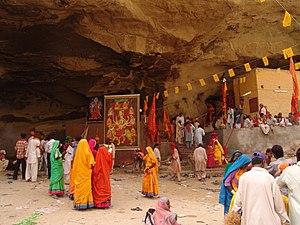
Le district de Lasbela est une subdivision administrative du sud de la province du Baloutchistan au Pakistan. District côtier créé en 1954, sa capitale est Uthal mais sa plus grande ville est Hub, la quatrième de la province.
L’hindouisme au Pakistan représente la deuxième religion après l'Islam et donc la première minorité religieuse devant le christianisme. Il représenterait, selon le recensement national de 1998, environ 1,6 % de la population soit 2,1 millions d'habitants. Ils vivent essentiellement dans la province méridionale du Sind, où ils représentaient 6,5 % de la population.
L’Objectives Resolution ou en français la « Résolution des objectifs » est un texte voté par l'Assemblée constituante du Pakistan le 12 mars 1949. Elle entend fixer les valeurs fondamentales du Pakistan dans un contexte où le pays cherche à adopter sa première constitution. Le texte sera repris en tant que préambule dans les divers projets avortés, ainsi que les Constitutions de 1956, 1962 et 1973.